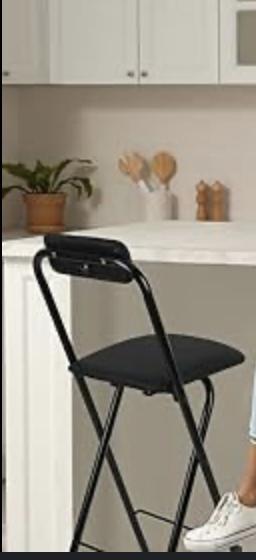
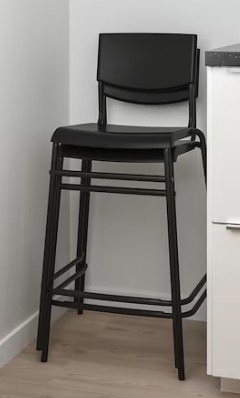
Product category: stool
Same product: no